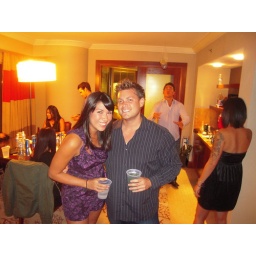
Matt throwing a glass bottle in the air.